Liu Xucang

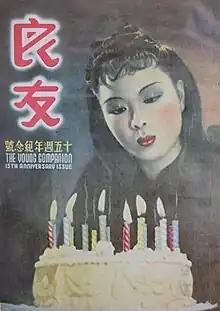
One of Xucang's photos that made a magazine cover, The Young Companion issue 162, 15th Anniversary Issue.

Liu Xucang was born into an affluent provincial family, and learned German and English in his early years. From his teens, he pursued photography, picking up darkroom techniques from observing a nearby photography studio. He moved to Shanghai with his family, reading books and magazines about photography, attending photographic exhibitions, and became acquainted with the Shanghai photographer Lang Jingshan. He did not study photography formally. In 1932, he collaborated with a friend to found the "Art Life" magazine, with himself as editor, to promote photographic art. He studied with Zhang Chongren to learn drawing, water color, and oil painting. After 1945 he worked in commercial photography and the film industry. In 1956 the Photographic Society of China was established and Liu he was elected executive director. Starting in the 1930s, his work was exhibited in Europe and North America.